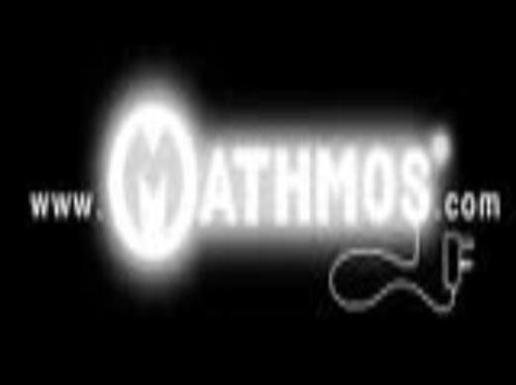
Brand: mathmos
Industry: Necessities